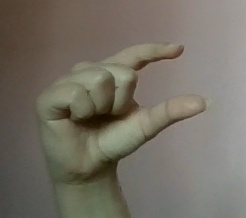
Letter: dal